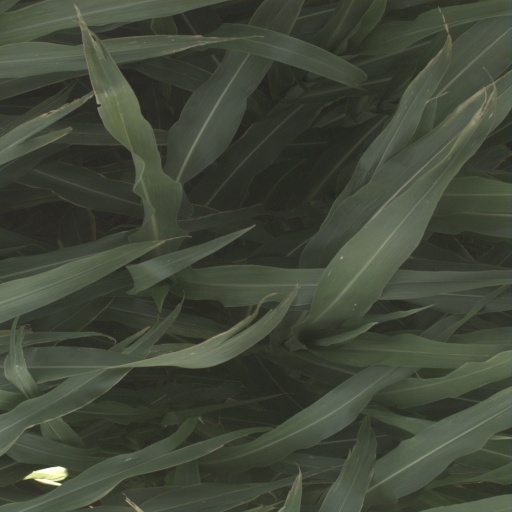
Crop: sorghum